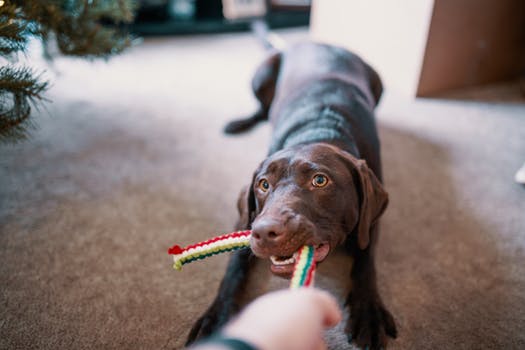
Label: No Watermark